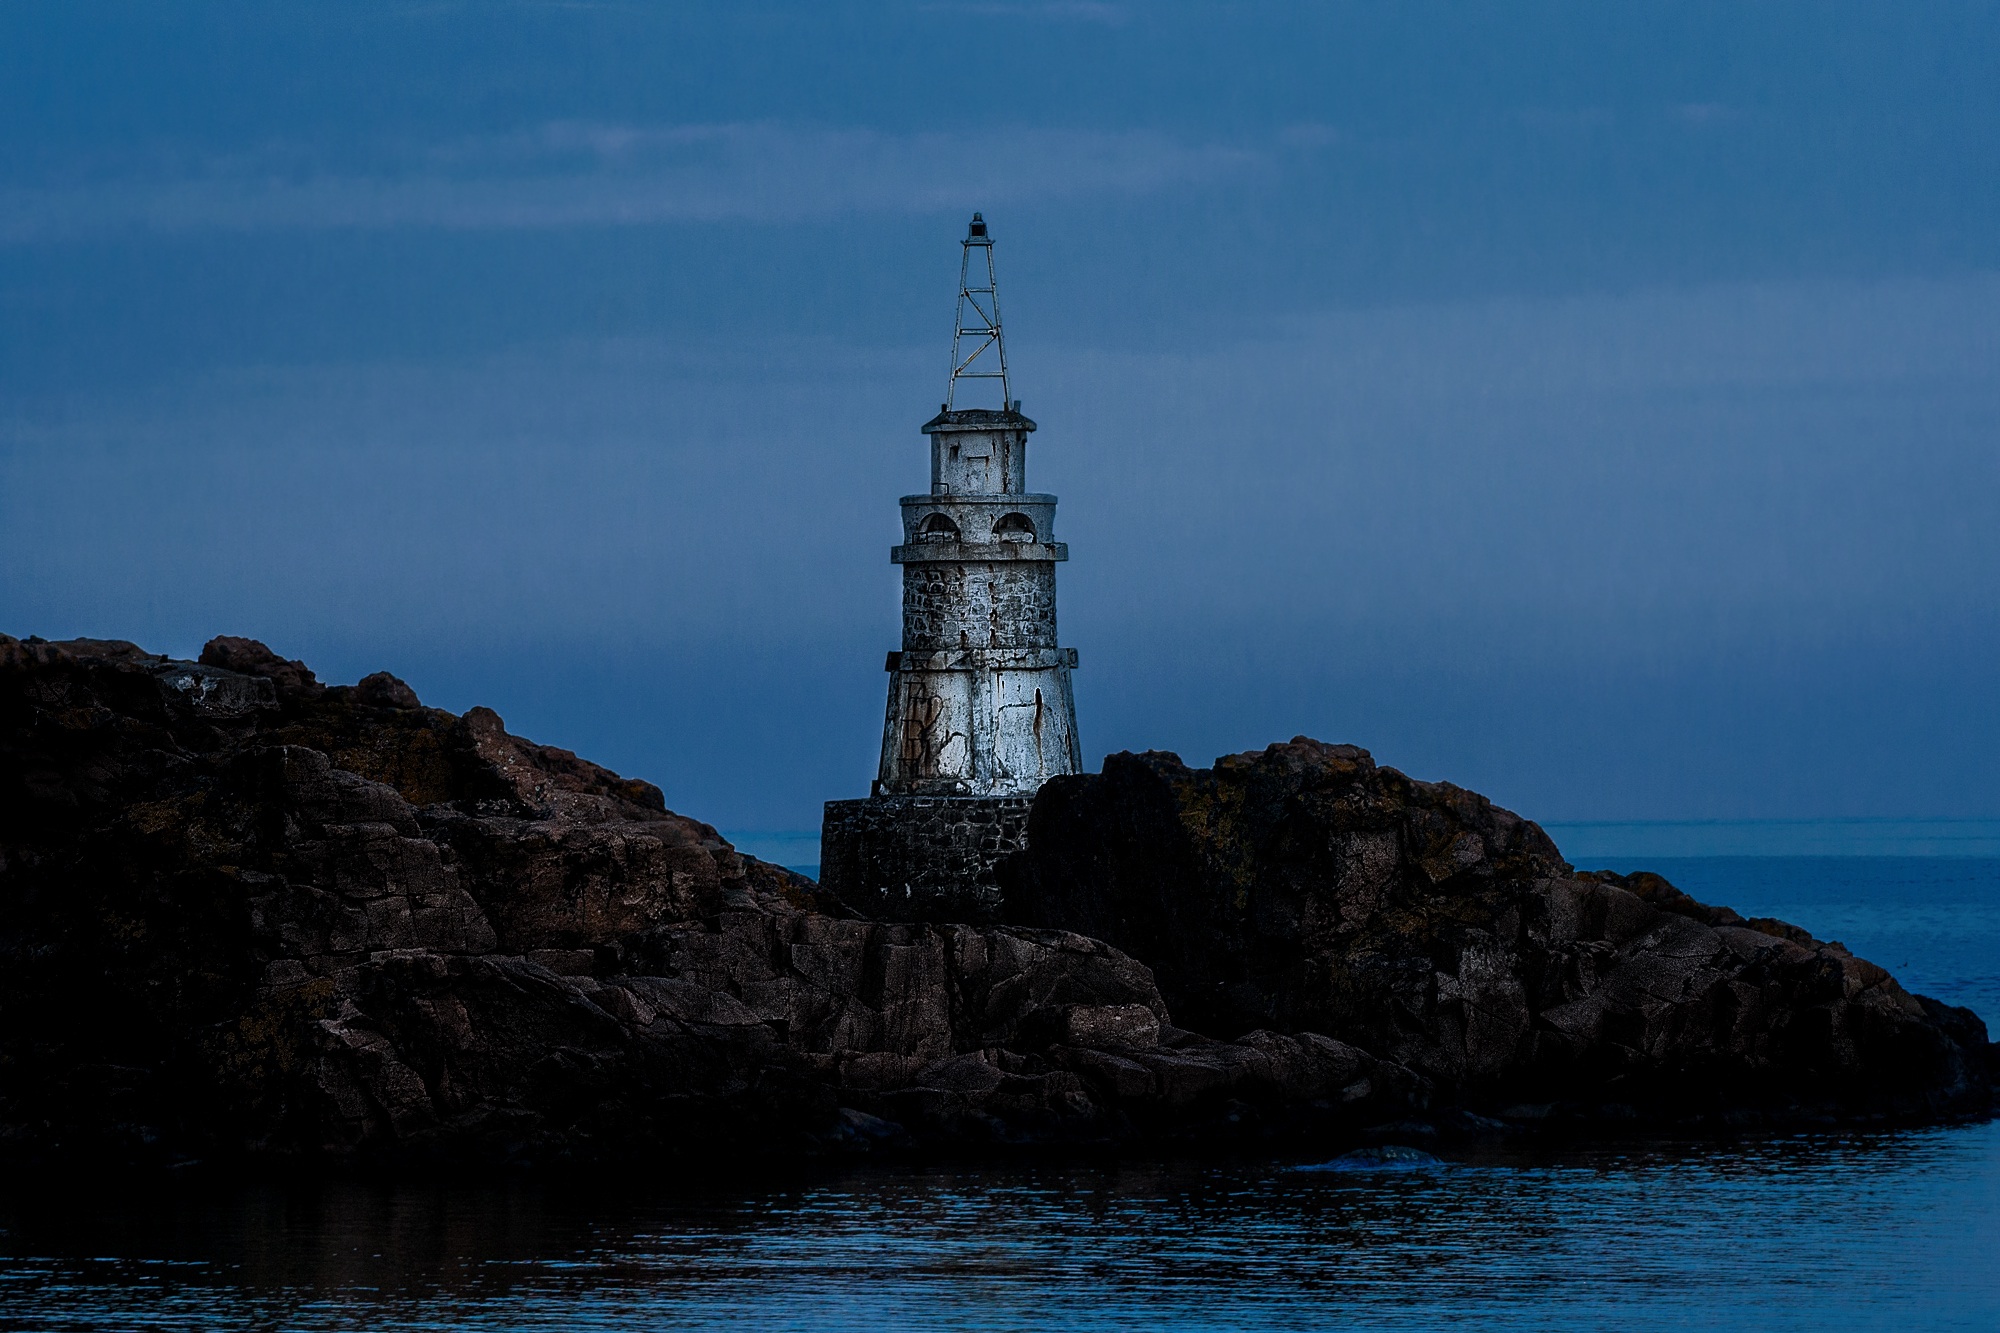
sea, coast, ocean, horizon, lighthouse, dusk, cove, reflection, tower, bay, cape